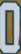
Number: 0